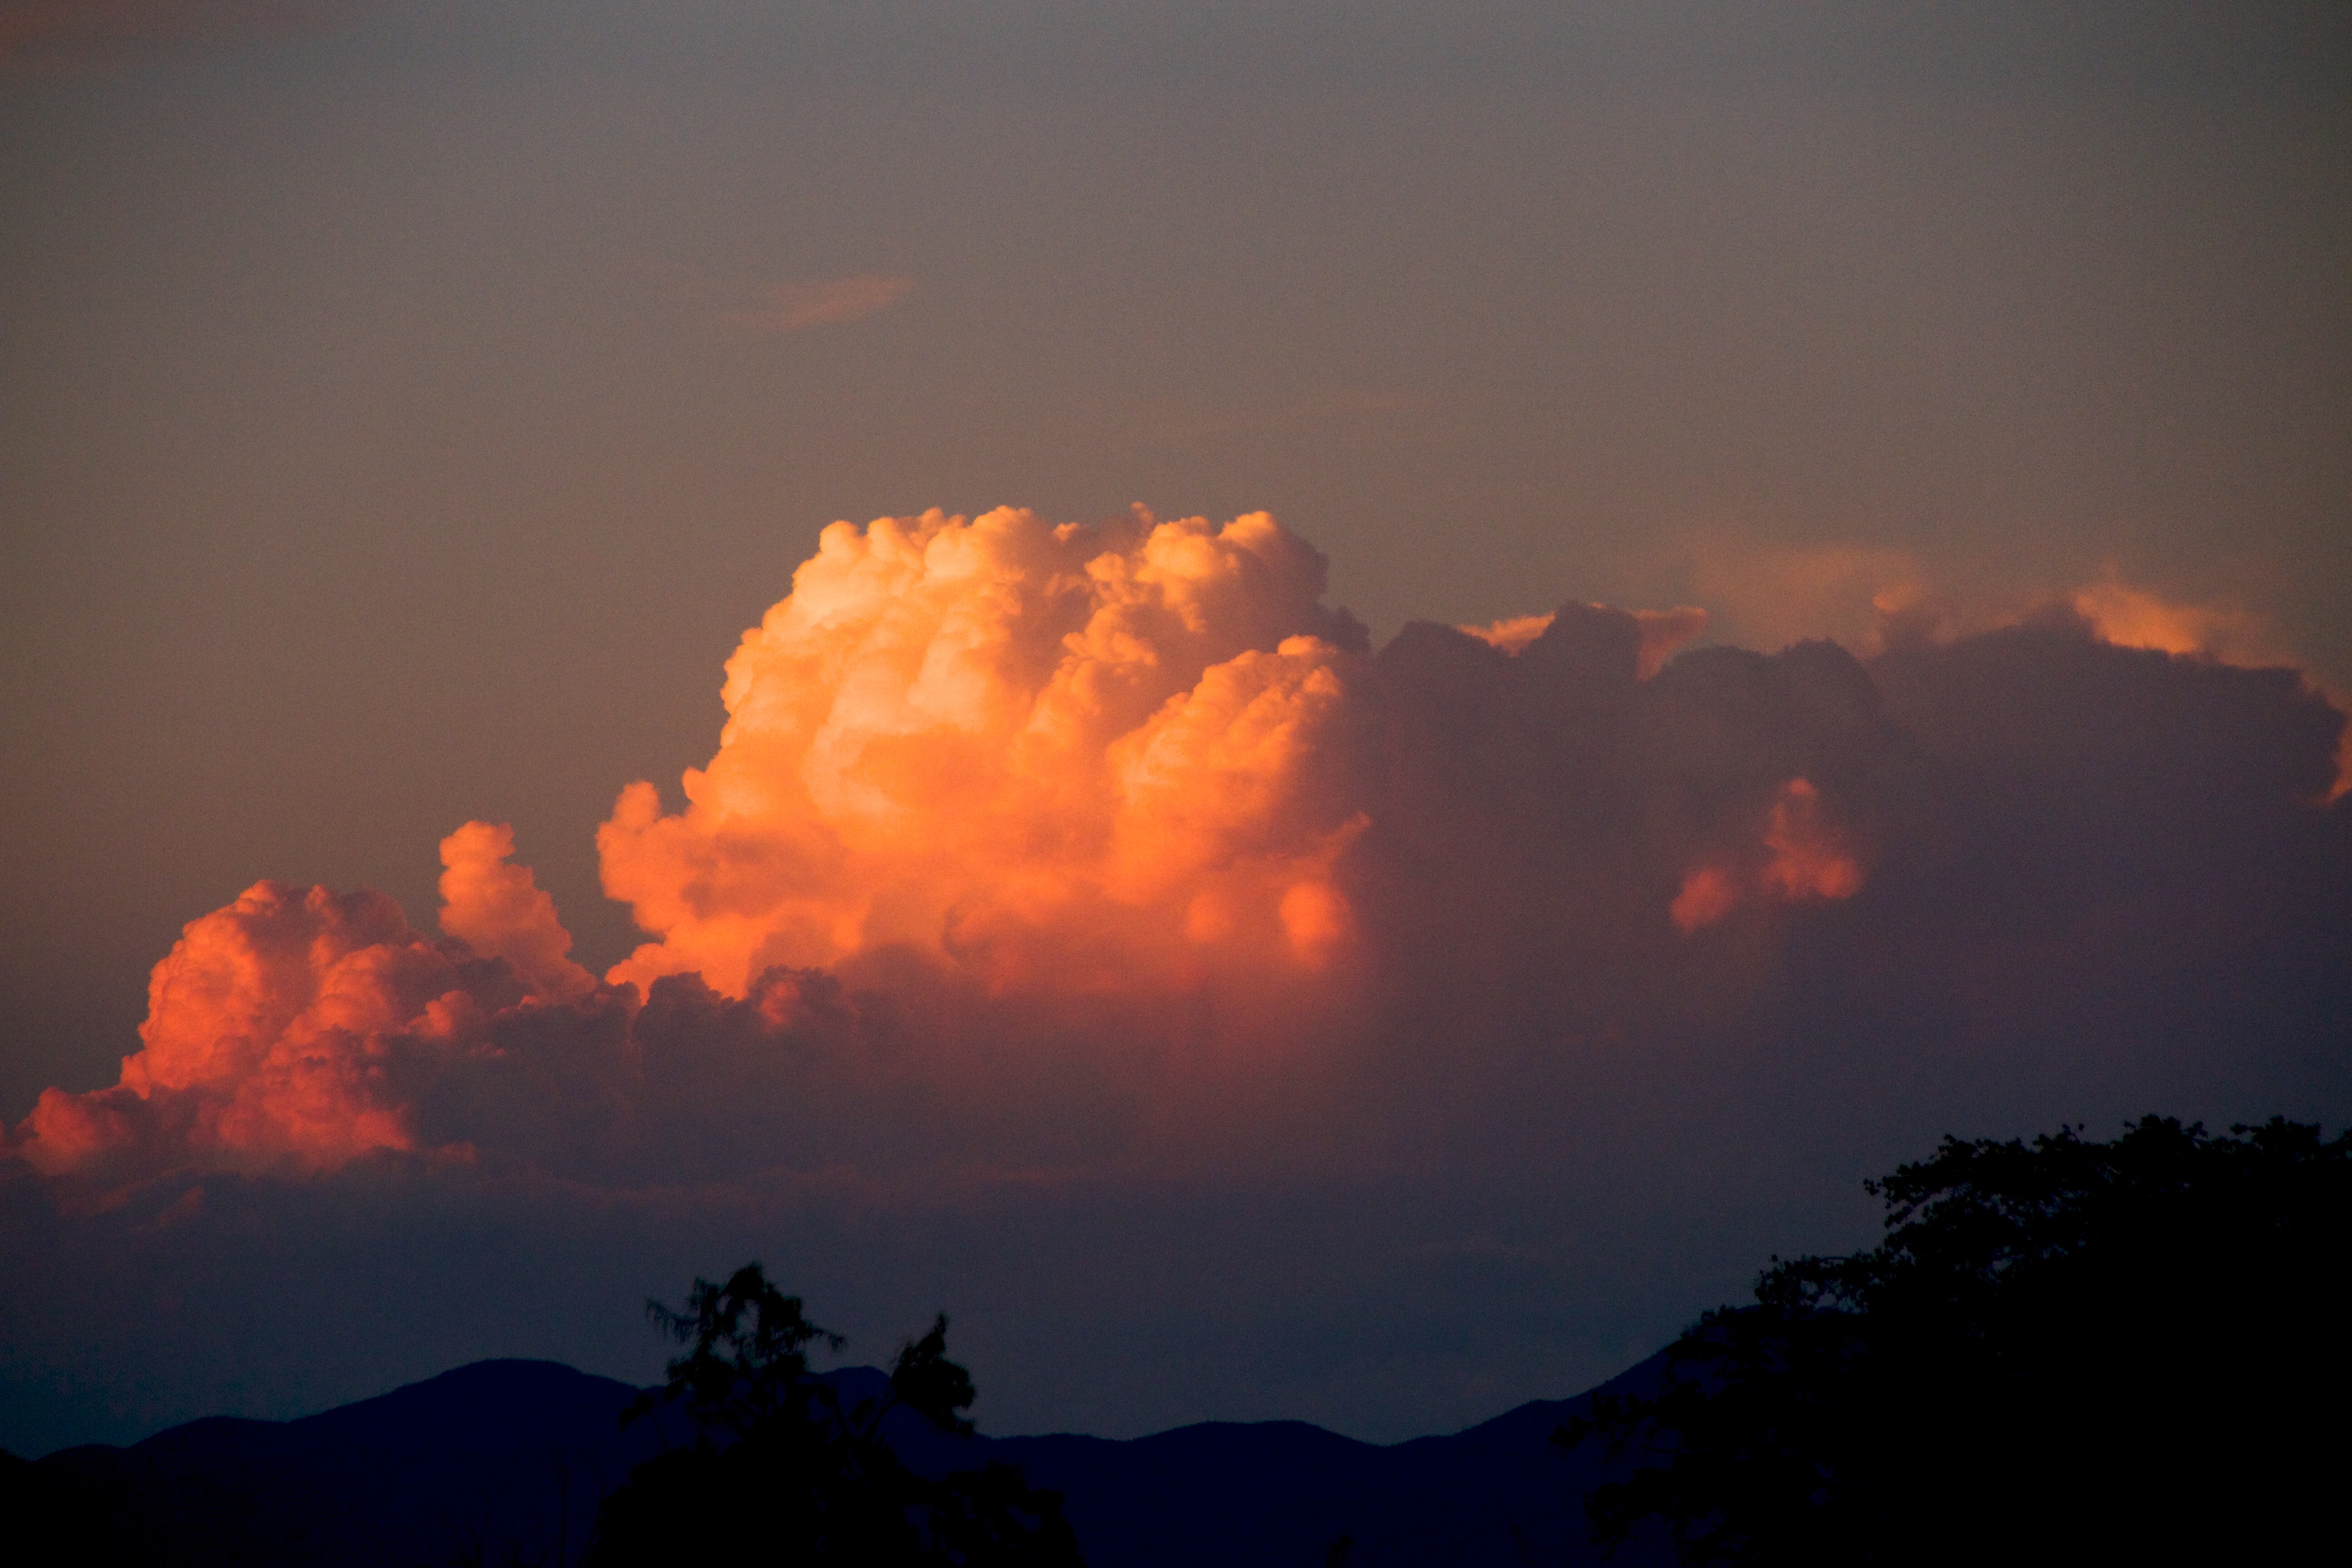
horizon, mountain, cloud, sky, sunrise, sunset, morning, dawn, atmosphere, dusk, evening, afterglow, meteorological phenomenon, atmospheric phenomenon, geological phenomenon, red sky at morning